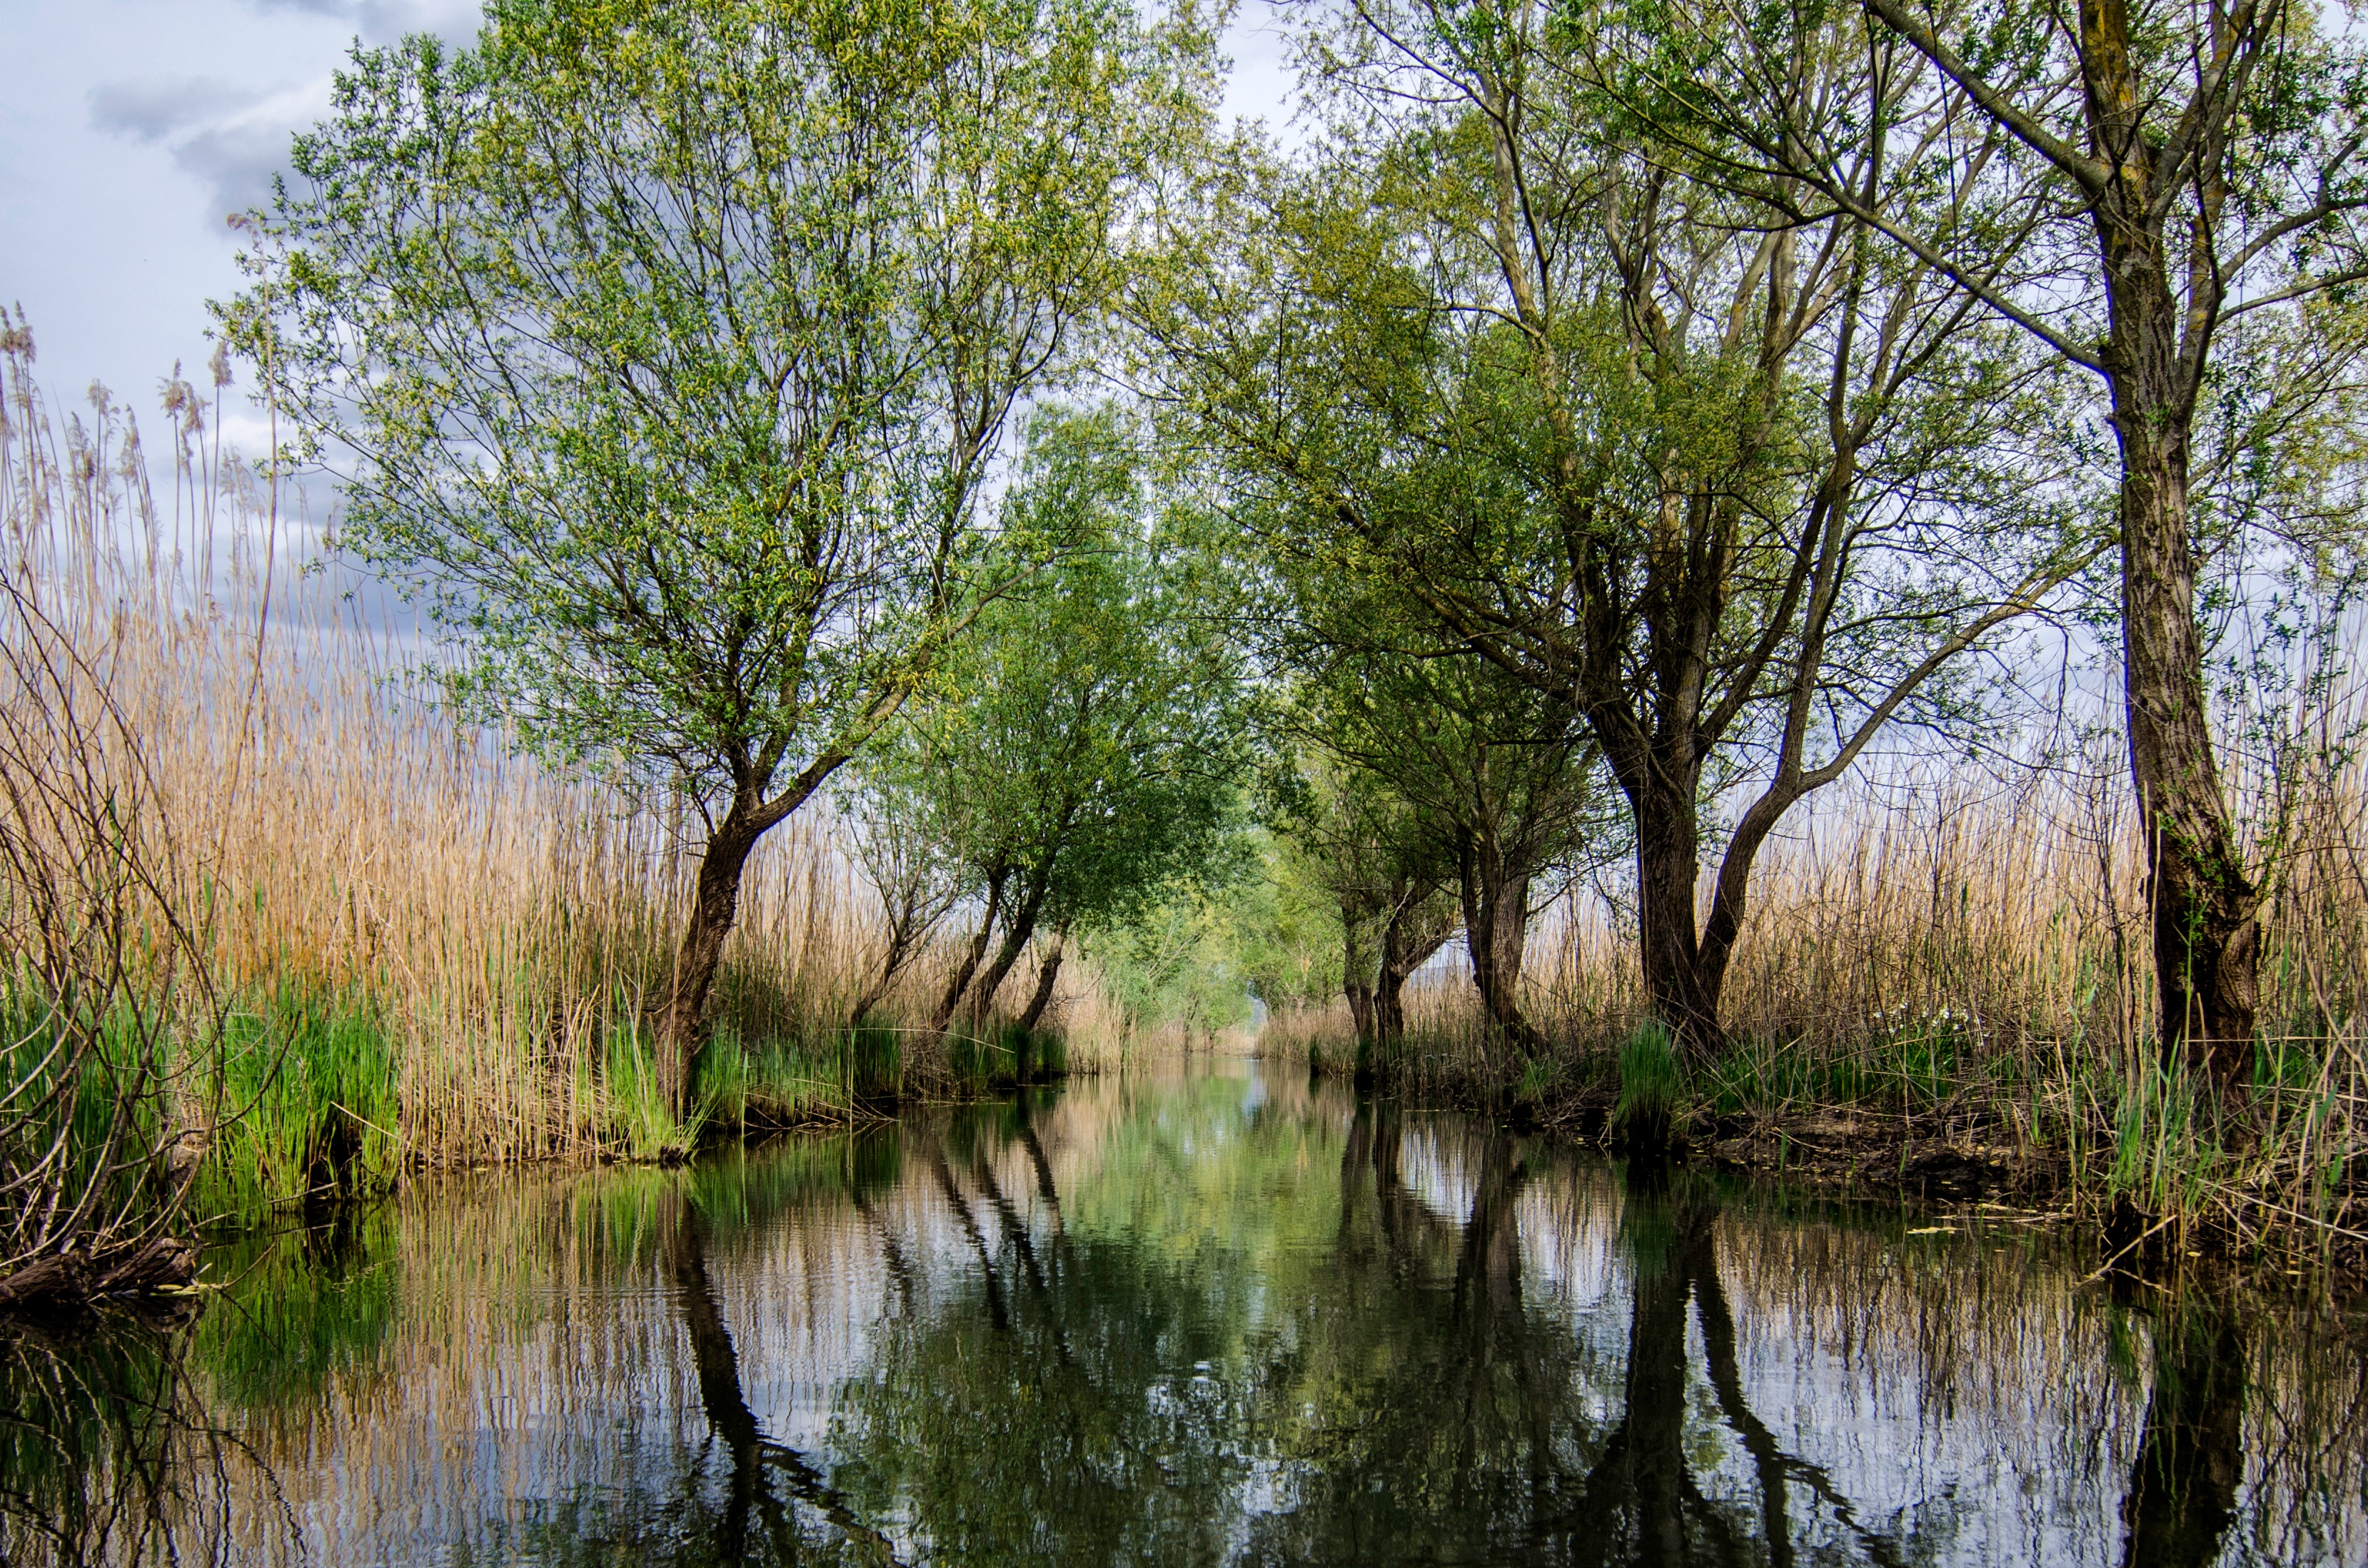
tree, nature, marsh, swamp, branch, plant, river, pond, reflection, autumn, waterway, wetland, bog, floodplain, woodland, habitat, ecosystem, natural environment, geographical feature, grass family, woody plant, bayou, riparian forest